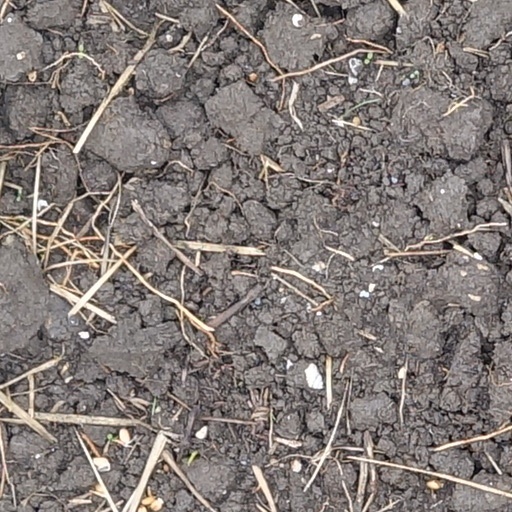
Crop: wheat